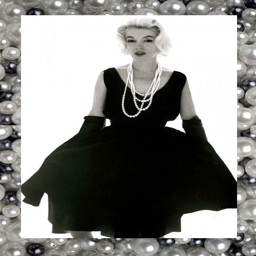
in the style of retail .